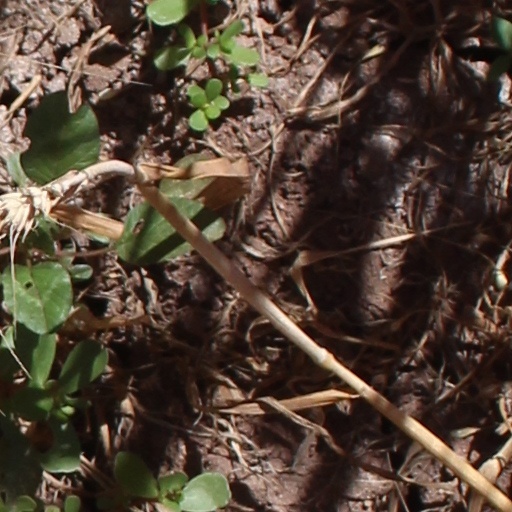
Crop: wheat